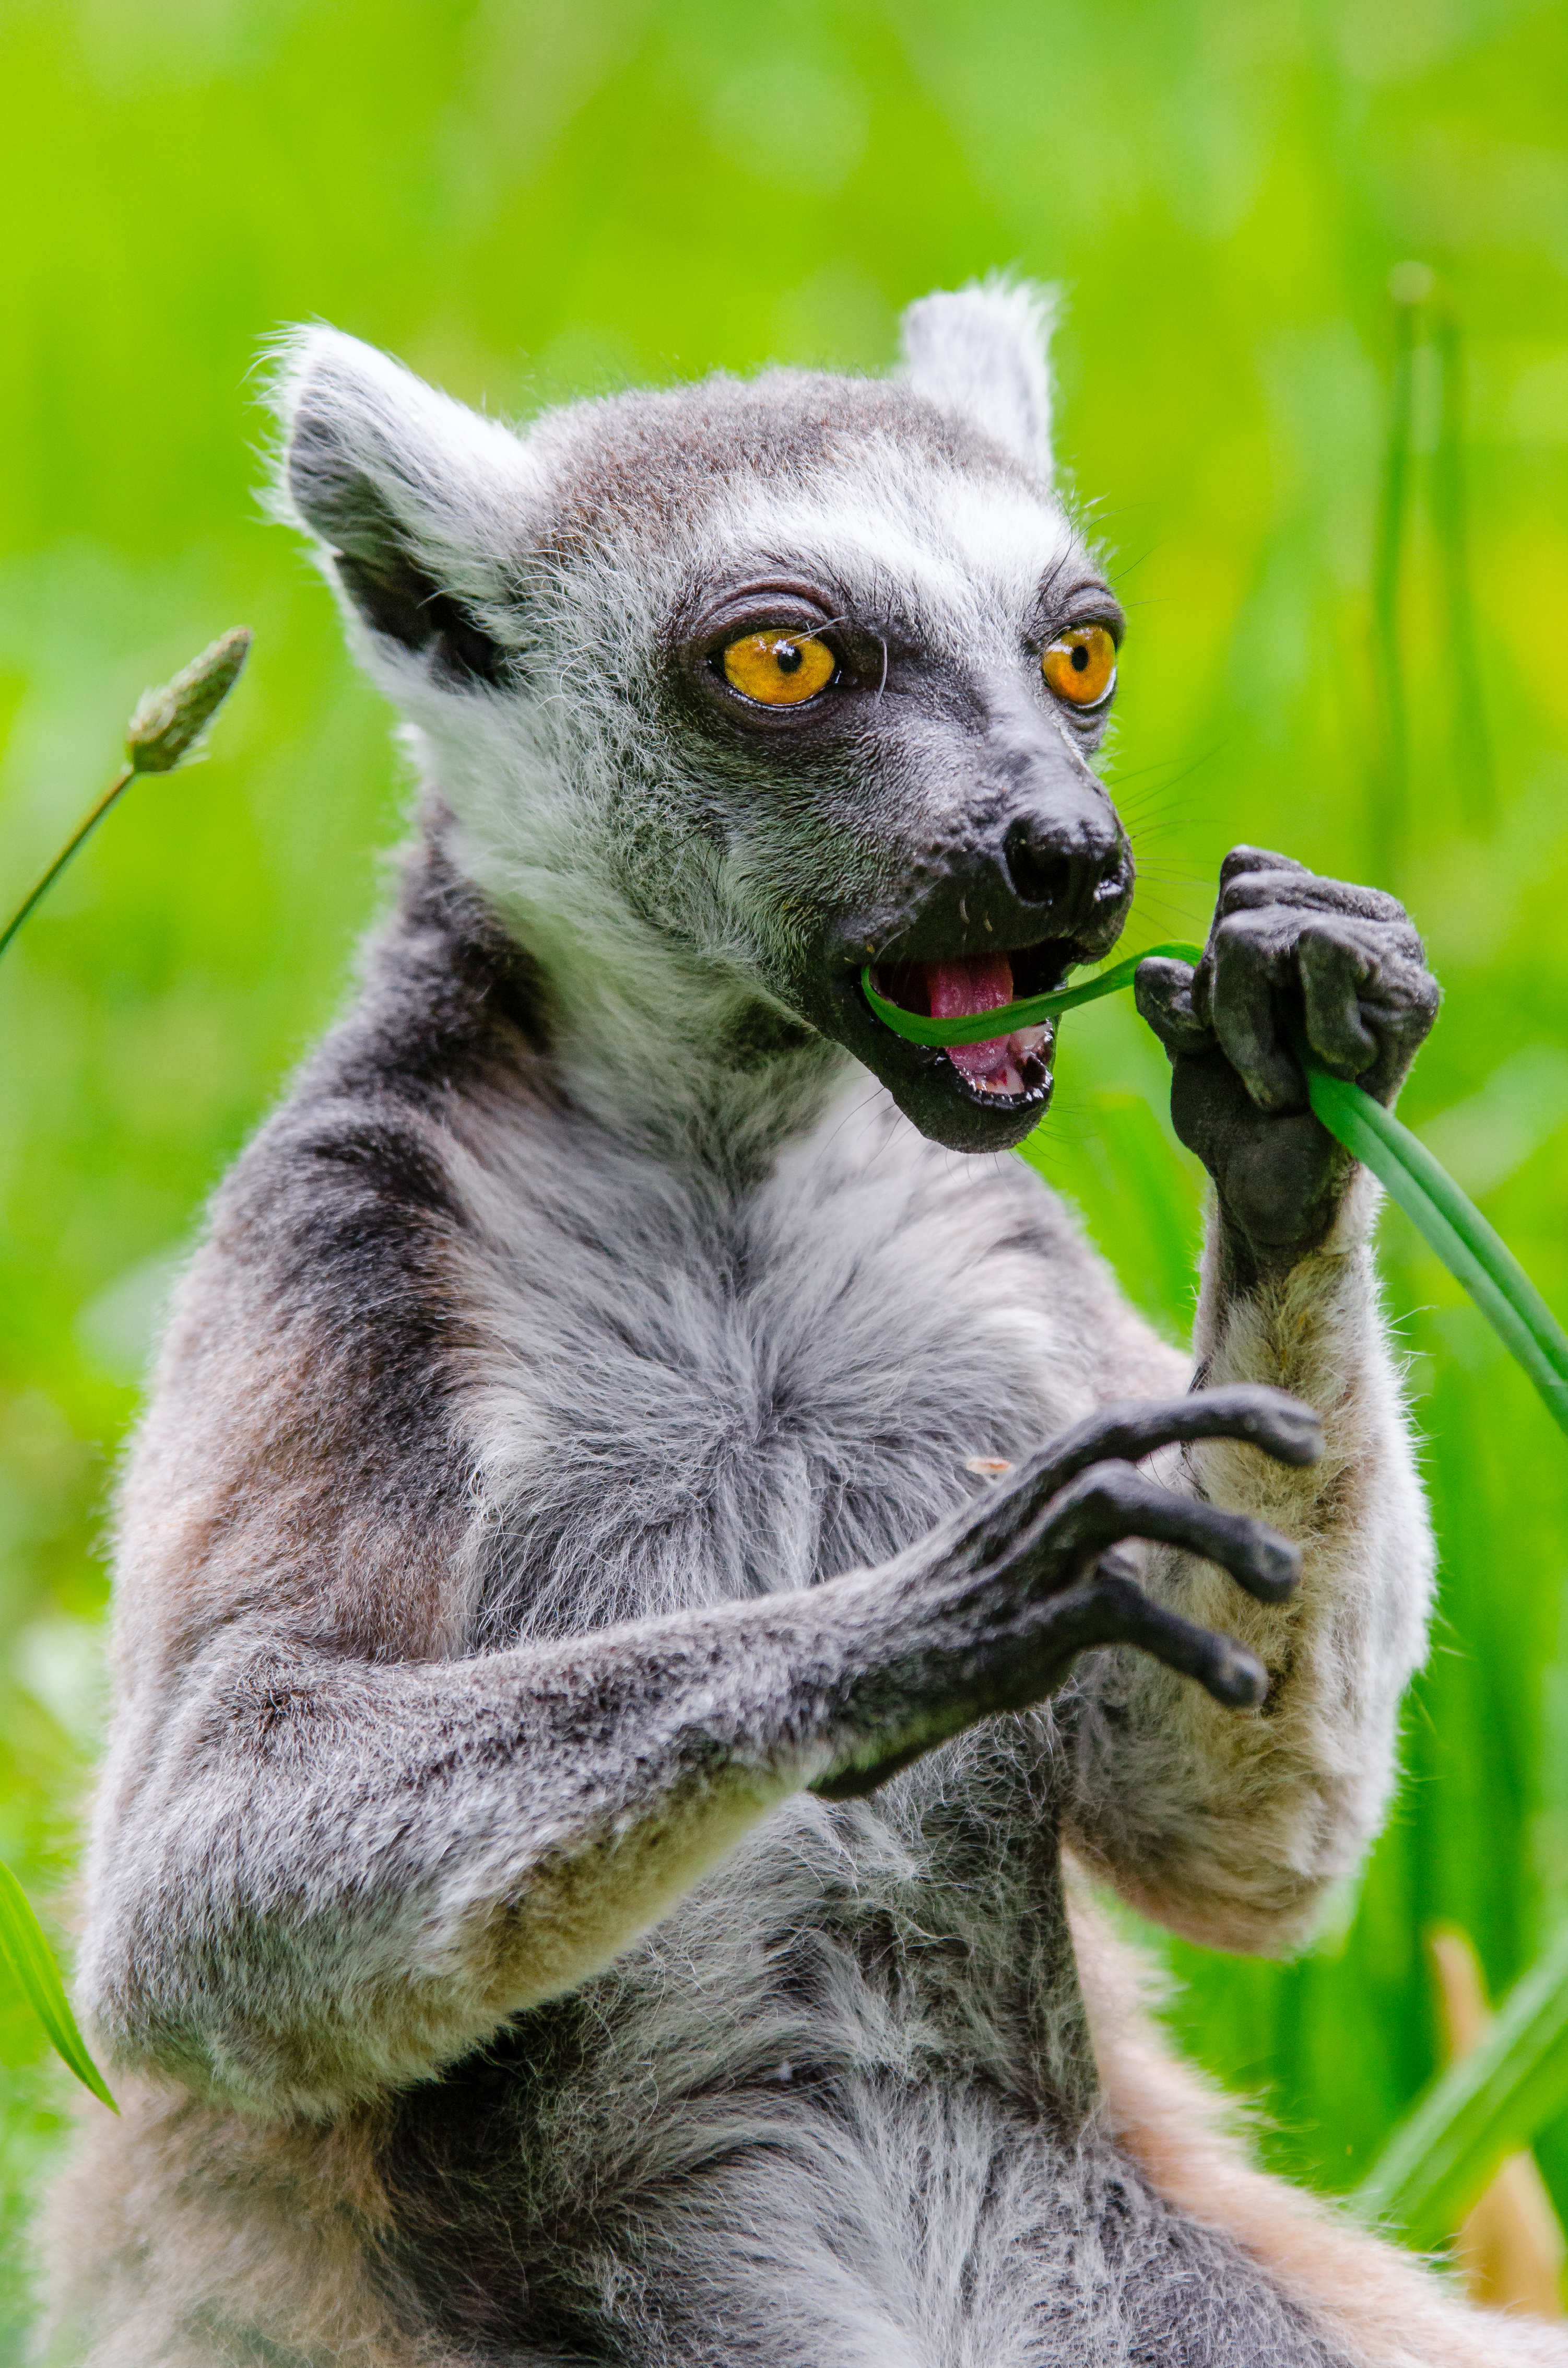
animal, wildlife, zoo, mammal, fauna, primate, madagascar, vertebrate, lemur